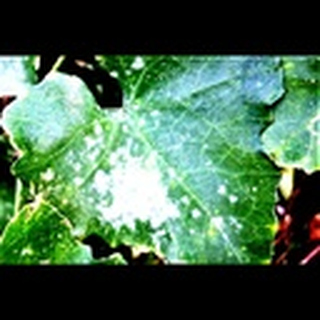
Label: cotton_powdery_mildew